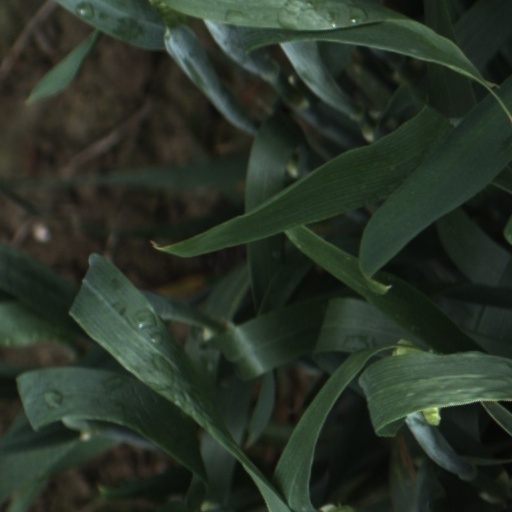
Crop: wheat